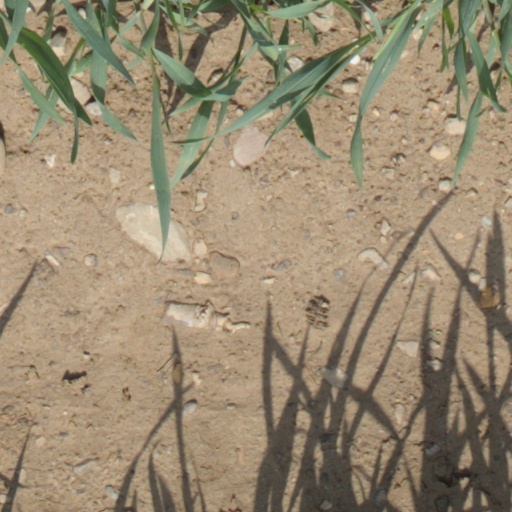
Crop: wheat